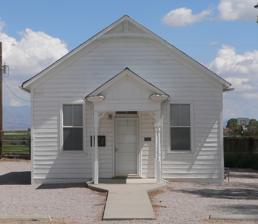
Building: Deseret Relief Society Hall
Country: United States of America
Year built: 1906
United States historic place Deseret Relief Society Hall U.S. National Register of Historic Places Show map of Utah Show map of the United States Location 4365 S. 4000 W., Deseret, Utah Coordinates 39°17′21″N 112°39′09″W / 39.289096°N 112.652380°W / 39.289096; -112.652380 ( Deseret Relief Society Hall ) Area less than one acre Built 1906 Architectural style Late Victorian MPS Mormon Church Buildings in Utah MPS NRHP reference No. 95001431 Added to NRHP December 13, 1995 The Deseret Relief Society Hall , at 4365 S. 4000 W. in Deseret, Utah , was built in 1906.  It was listed on the National Register of Historic Places in 1995. It was built for use by the relief society of the Deseret Ward of The Church of Jesus Christ of Latter-day Saints. It is a modest 24 by 38 feet (7.3 m × 11.6 m) building with some Victorian Eclectic style.  It has an entrance porch with Queen Anne detailing in its spindled brackets and lathe-turned columns.  The porch in the west-facing gable end facade, and there are cornice returns in the gable conveying Classical style. It served as a religious structure, as a school, as a meeting hall, and as a clinic. It is located on Utah State Route 257 , the main north–south road running through Deseret. References